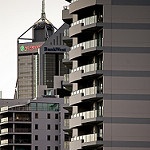
Scene: Outdoor